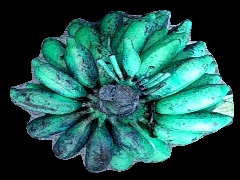
Variety: rasbale
Grade: grade3